Campus TEC Guatemala

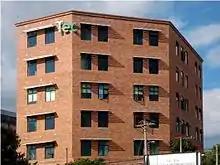
Campus TEC Guatemala

The incubator aims at enterprises interested in an export oriented scheme for undertaking Software Development /Information Technology enabled services including data communication links or in the form of physical exports, services and rendering consultancy services and software development. It also includes an area allocated for companies interested in manufacturing electronic hardware equipment/components or any other activity within the ICT sector.